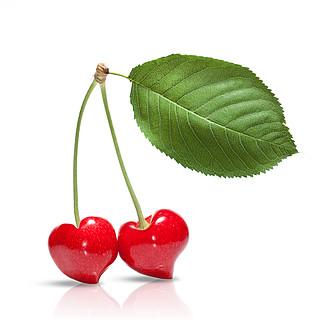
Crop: cherry
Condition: healthy